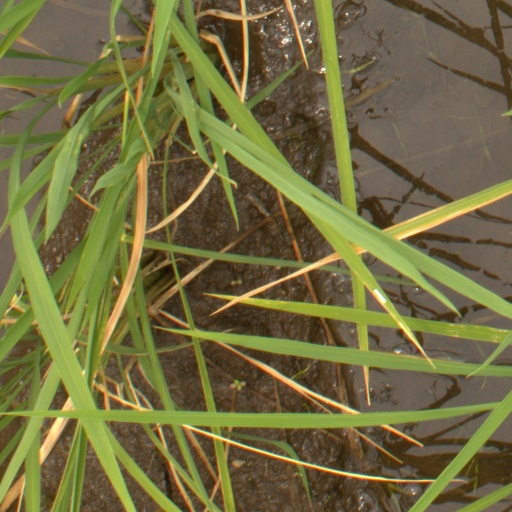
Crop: rice